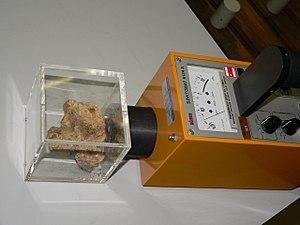
Installations nucléaires de l'EPFL Réacteur CROCUS